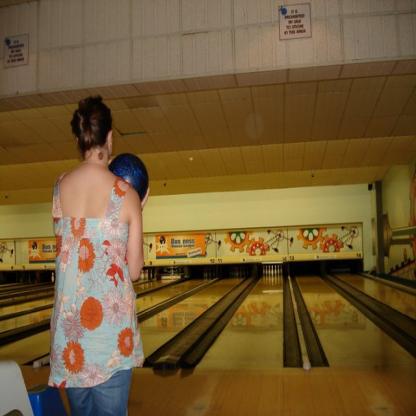
Scene: Indoor